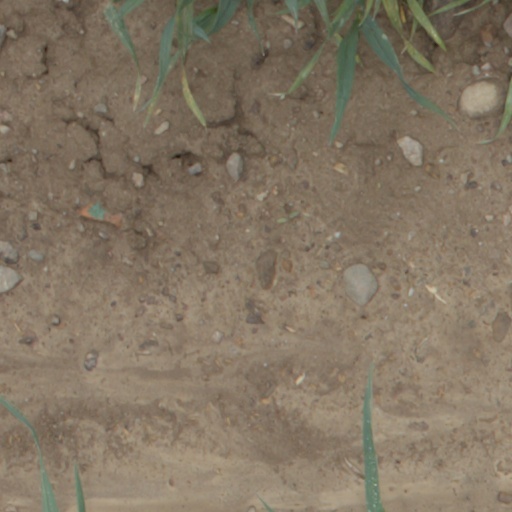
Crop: wheat